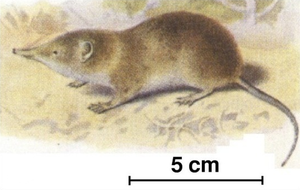
Les Myosoricinae sont une sous-famille de mammifères insectivores la famille des Soricidae. Ce sont les musaraignes à dents rouges africaines.
La Musaraigne des forêts d'Afrique du Sud ou Musaraigne-souris d'Afrique du Sud est une espèce de musaraignes de la famille des Soricidae. Elle se trouve au Lesotho, en Afrique du Sud et au Swaziland. Ses habitats naturels sont la forêt tempérée, la savane sèche, la fruticée de type méditerranéen et la prairie tempérée. Cet animal partage le nom de « musaraigne des forêts » avec d'autres espèces non seulement du genre Myosorex mais aussi du genre Sylvisorex.
Ce genre comprend plusieurs espèces :